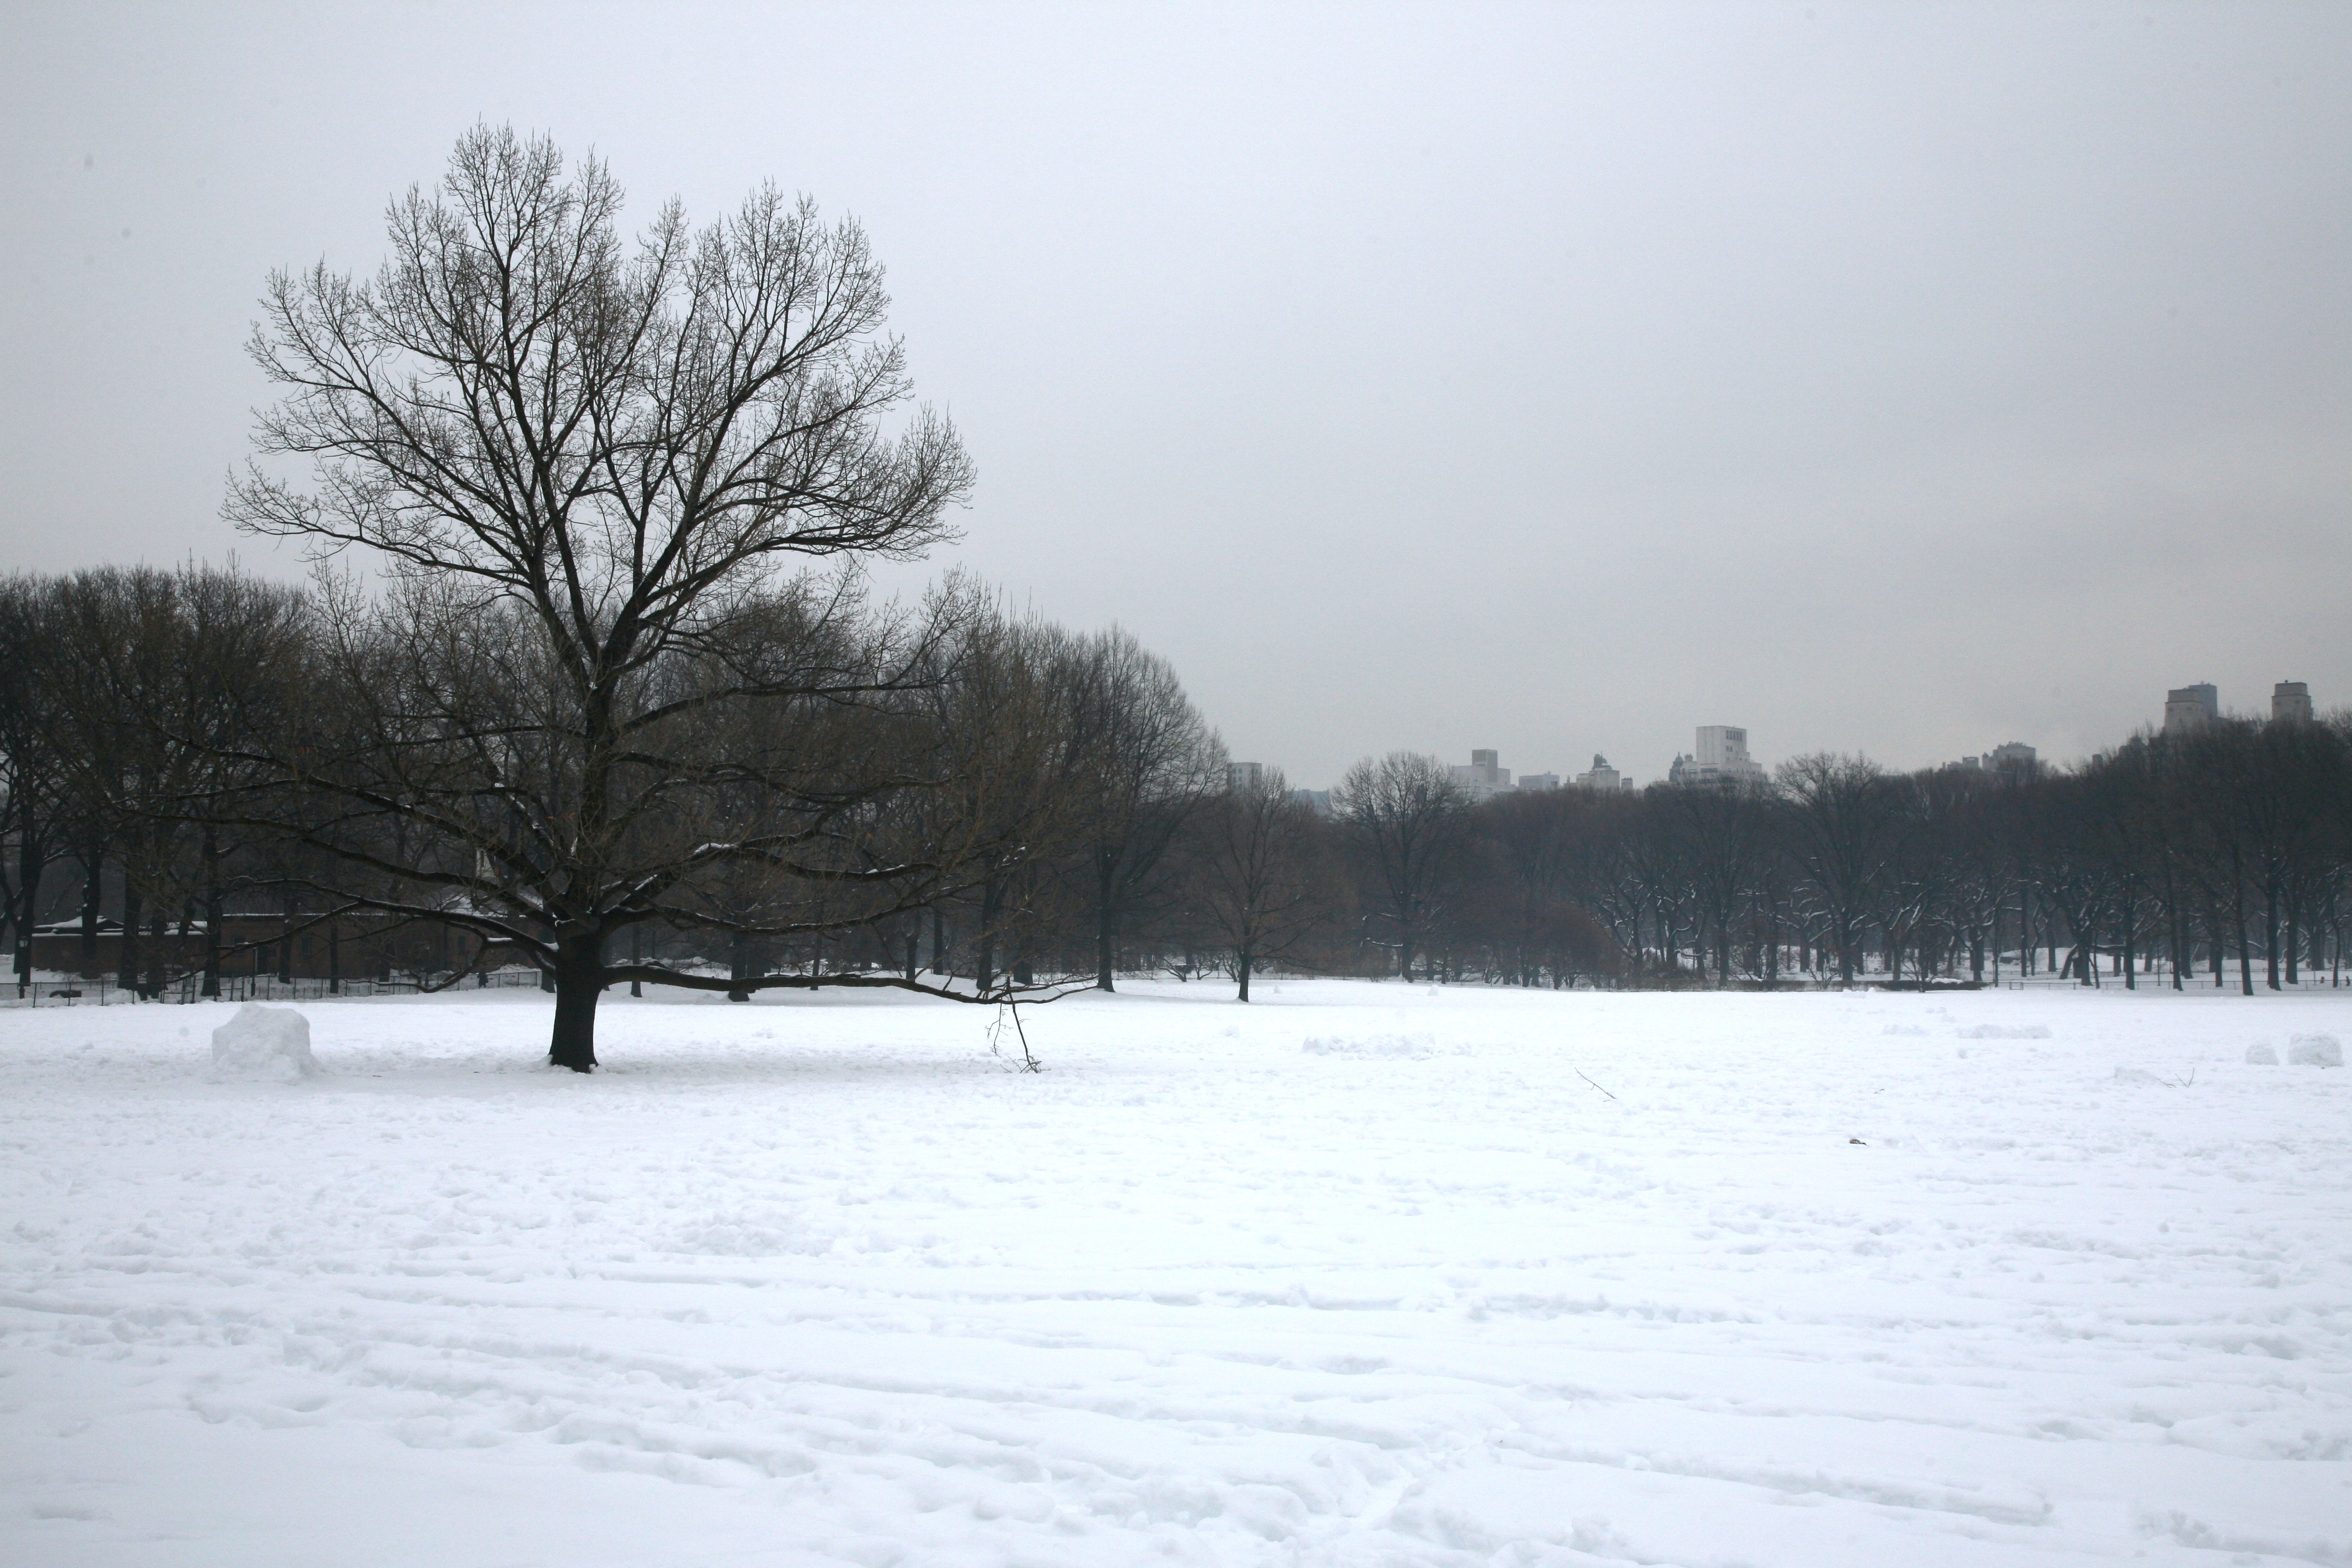
tree, snow, winter, ice, nyc, park, weather, season, hiver, neige, newyork, newyorkcity, ny, centralpark, 5d, blizzard, canon5d, freezing, atmospheric phenomenon, winter storm